Dhakaiya Kutti dialect

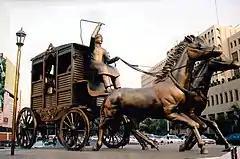
The Rajoshik sculpture, in front of the InterContinental Dhaka, displays a horse carriage that was once common in the city.

During the Mughal era, the Bengal Subah was famous for rice cultivation and the city of Jahangirnagar (now Dhaka) was the province's capital. Rice was a very important export product in the mid-eighteenth century, centred in Dhaka. The merchants who exported the rice were predominantly of Marwari and Central Indian descent. These merchants would go to different areas in Eastern Bengal and collect the rice. The rice was first needed to be cleaned up using before packaging, and this process is called (কুটা) in Bengali. Many local Bengali rice cultivators were employed to do this. They would come from various parts of Bengal to Dhaka to complete this job, and as it was long and tiring to get there and do the job, many of them started living in Dhaka. This migration took place circa 1760. However, not all were involved in the rice trade. The presence of the Mughals in Dhaka meant that there was generally a lot more employment opportunities there and so they took other occupations such as , footsoldiers, guards, chefs and chauffeurs for the Dhakaiya Urdu-speaking Nawabs of Dhaka and other aristocratic families. These groups of people lived together and engaged in conversations and addas with their Hindustani counterparts and their main occupation led them to be known as . As a result of interaction of Bengalis with the migrated North Indian Urdu-speaking people in Old Dhaka led to influence the local eastern Bengali variety of Kutti community. The Bais of Old Dhaka in the twentieth-century used to converse in either Dhakaiya Urdu or Dhakaiya Kutti Bengali. Eventually, the common people living in the localities of Old Dhaka, Kutti or not, used to speak in this dialect.